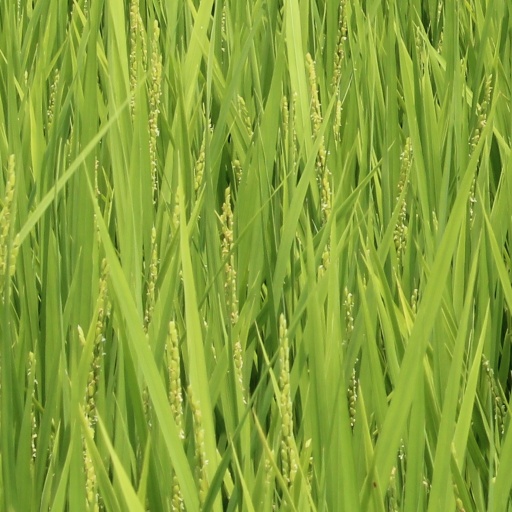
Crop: rice